Keisei Sakura Station

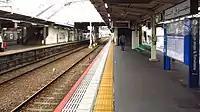
Platforms in July 2020

Keisei-Sakura Station was opened on 9 December 1926, slightly to the south of its present location. The station was rebuilt in its present location in 1962.